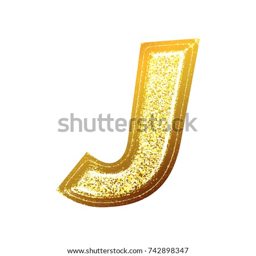
bright shining golden vintage stamped ink style uppercase or capital letter j in a 3d illustration with a sun lit glittery sparkling gold color isolated on a white background with clipping path .